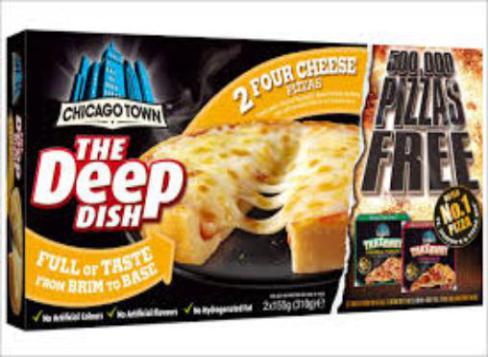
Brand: chicago town
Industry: Food